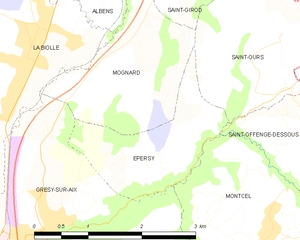
Carte des communes françaises